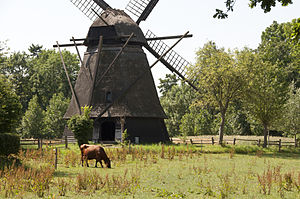
Maderup Mølle
Maderup Mølle, som er flyttet til Den Fynske Landsby
Maderup Mølle, oprindeligt i Maderup, men nu i den Fynske Landsby i Odense
Maderup Mølle er en jordstående ottekantet hollandsk vindmølle, som er tækket med rør.